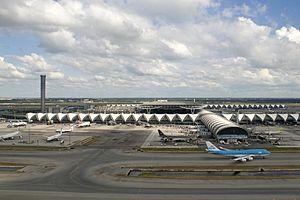
La Thaïlande, en forme longue le royaume de Thaïlande, est un pays d’Asie du Sud-Est. Avant 1939, il s’appelait le royaume de Siam. Il est bordé au sud-ouest et au nord-ouest par la Birmanie, au sud par la Malaisie, au sud-est par le Cambodge et au nord-est par le Laos. Sa capitale est Bangkok. La langue officielle est le thaï et la monnaie le baht. C’est une monarchie constitutionnelle depuis 1932 dans laquelle le roi est officiellement le chef de l'État, chef des Forces armées, partisan de la religion bouddhiste et défenseur de toutes les confessions. Sur un plan politique, la Thaïlande a connu 19 coups d'État tentés ou réussis par l'armée depuis 1932, le dernier en date ayant eu lieu le 22 mai 2014. Depuis 1946, plusieurs générations de Thaïlandais n'ont connu qu'un souverain, Bhumibol Adulyadej, dont le règne a duré soixante-dix ans, jusqu'à sa mort le 13 octobre 2016. Son fils Vajiralongkorn lui a succédé le 1ᵉʳ décembre 2016. Il est le 10ᵉ souverain de la dynastie Chakri qui règne depuis 1782.